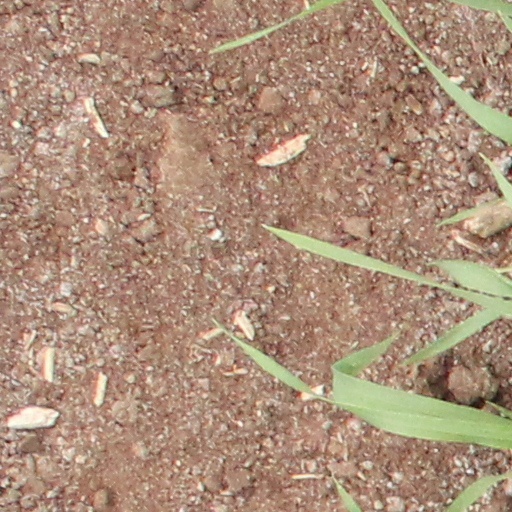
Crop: wheat